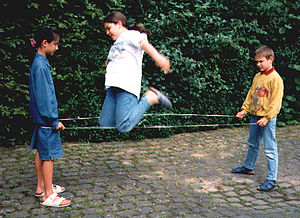
Hoppe elastik
Gummitwist / Elastikhop sværhedsgrad SVÆR
Hoppe elastik / Elastik-hop / Gummi-hop / Gummitwist er navne på en leg, som frem for alt kræver dygtighed, rytme og kropskontrol.